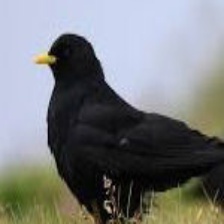
Species: ALPINE CHOUGH
Scientific name: PYRRHOCORAX GRACULUS